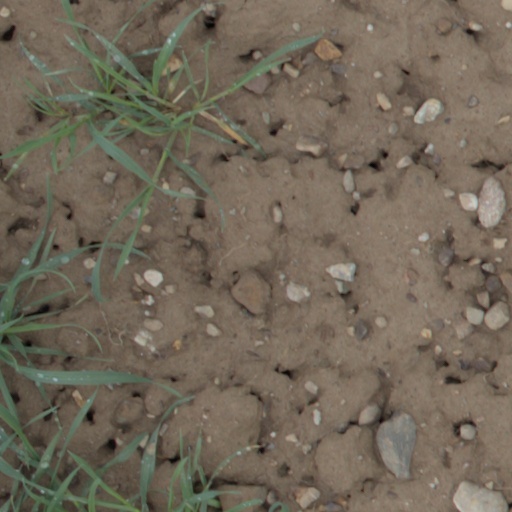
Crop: wheat